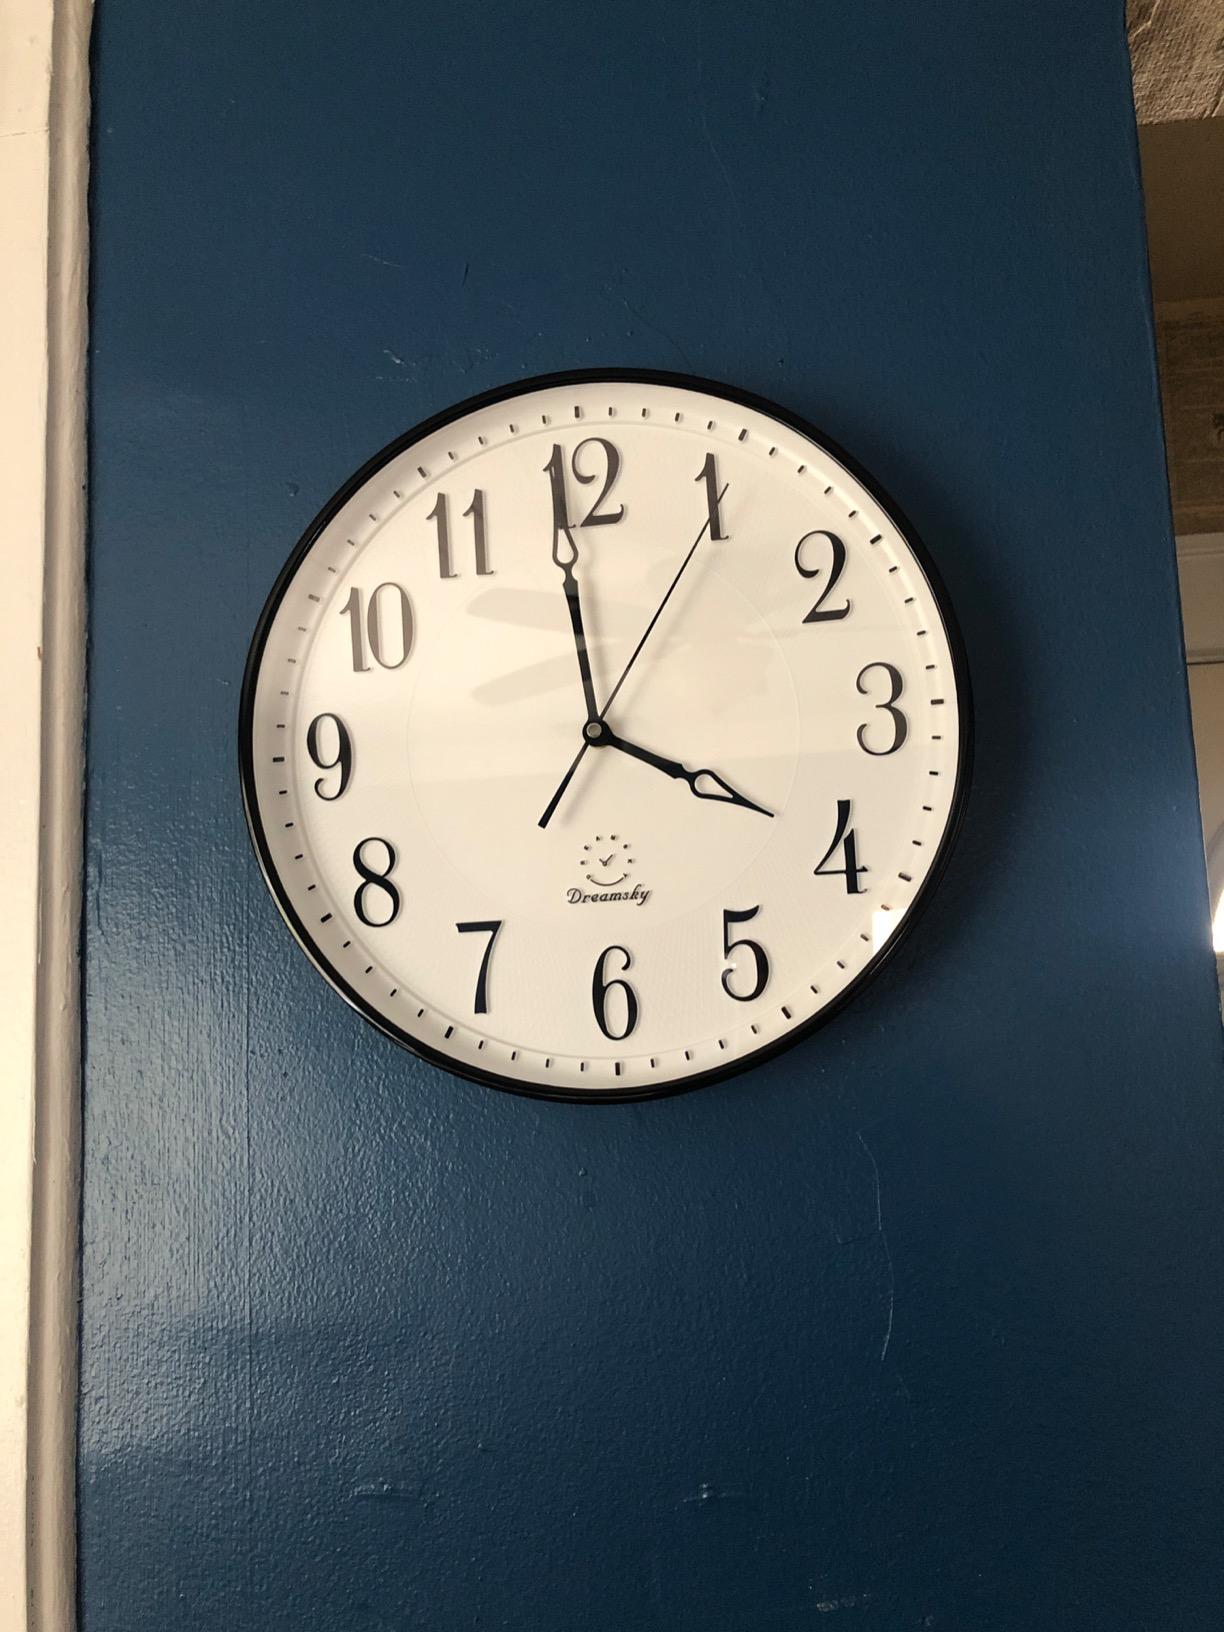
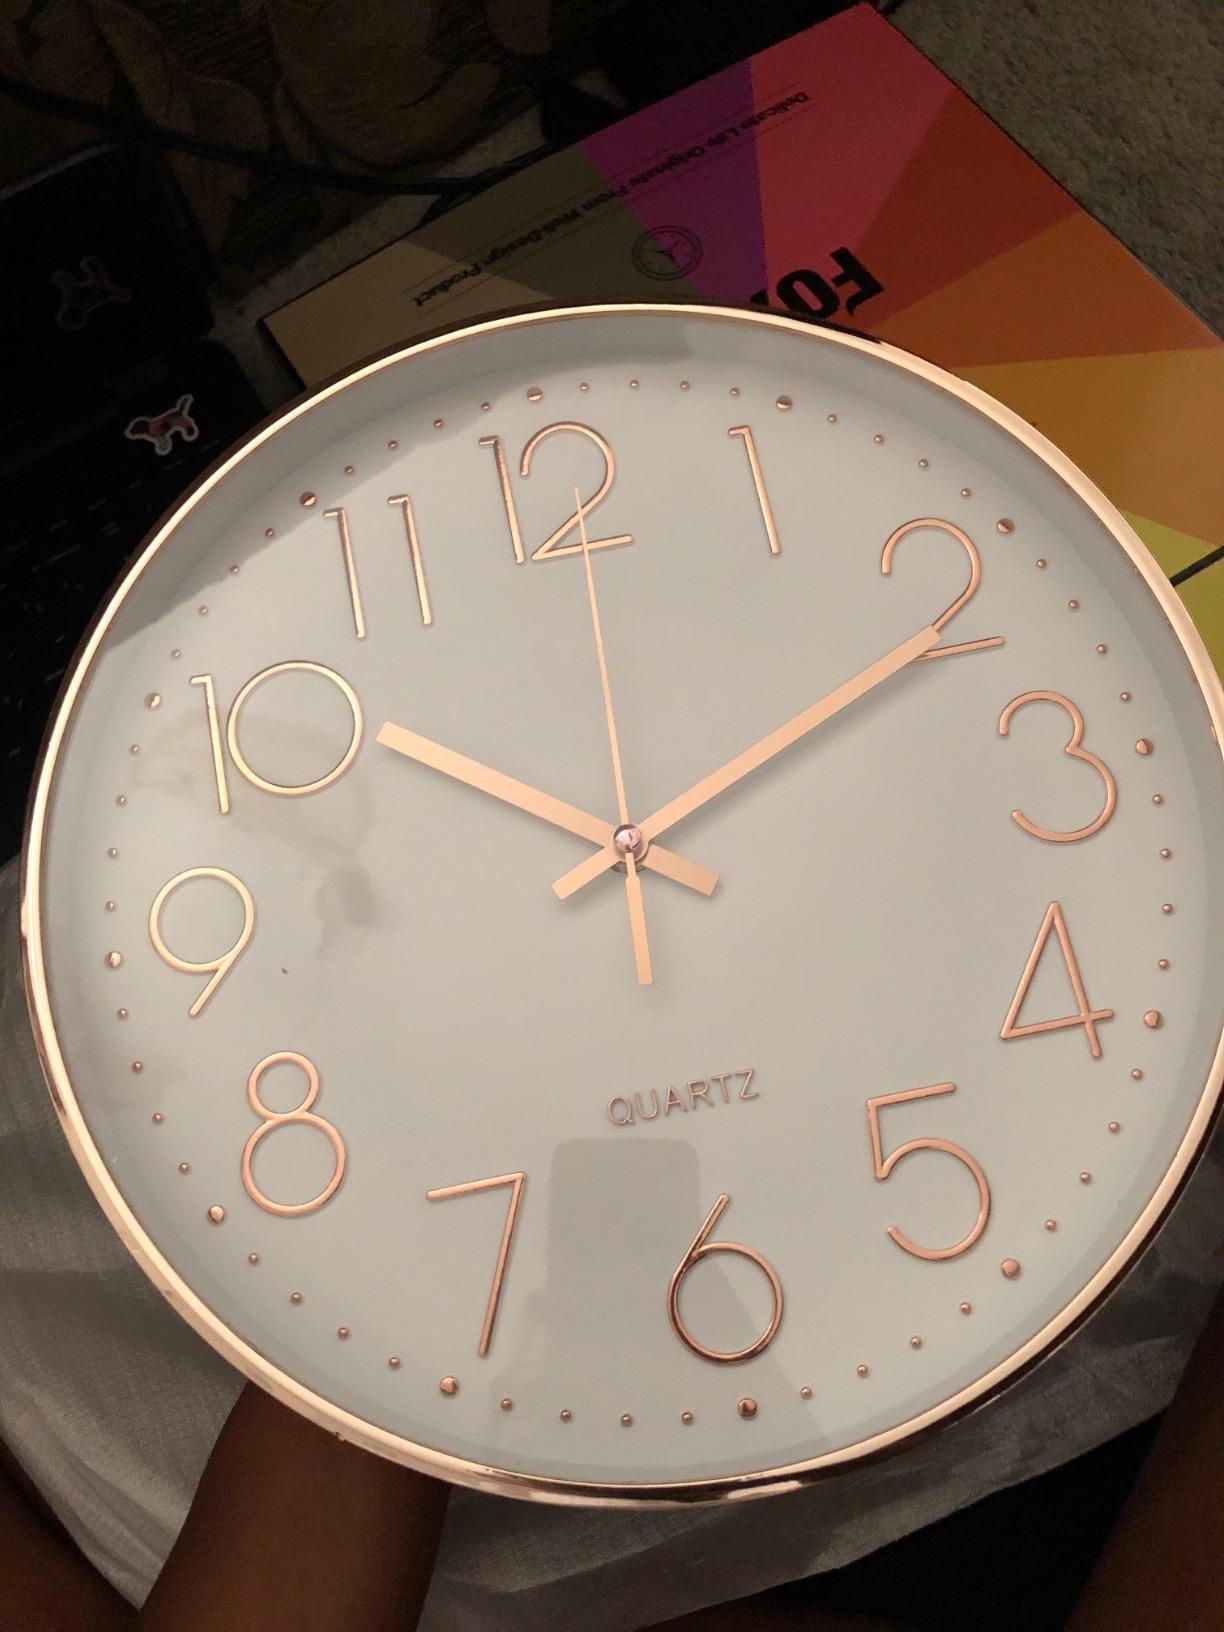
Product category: clock
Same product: no